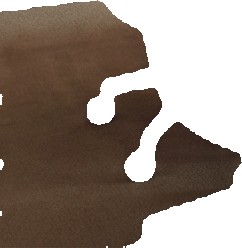
Surface category: floors